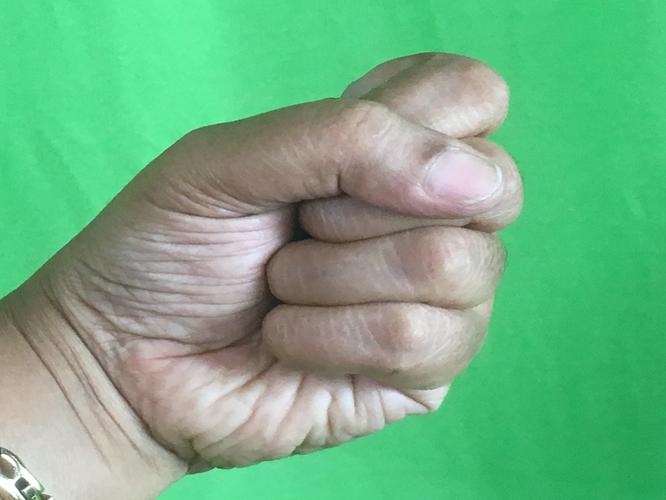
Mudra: Mushti
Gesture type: single_hand